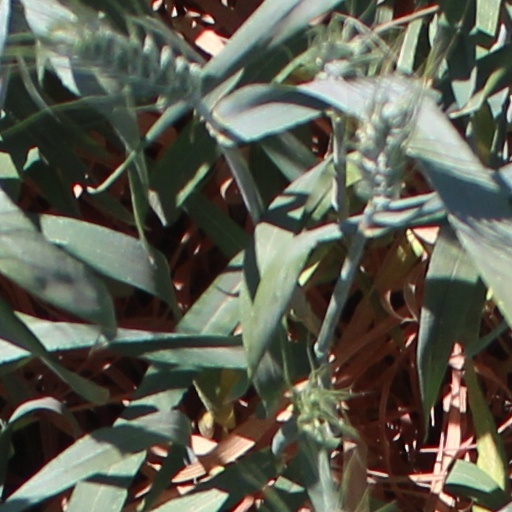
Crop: wheat